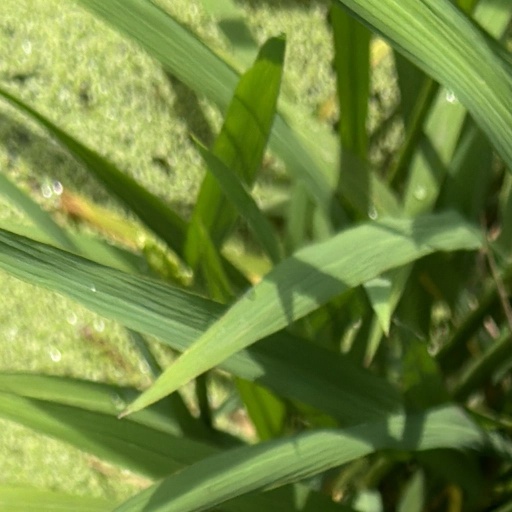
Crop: rice